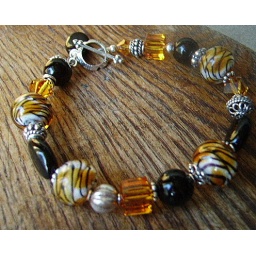
beautiful tiger glass beads created by diane woodall... i have combined these with onyx, bali silver, and swarovski crystal...